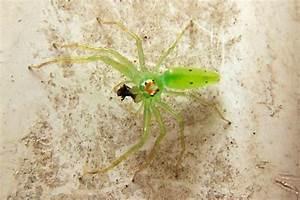
spider